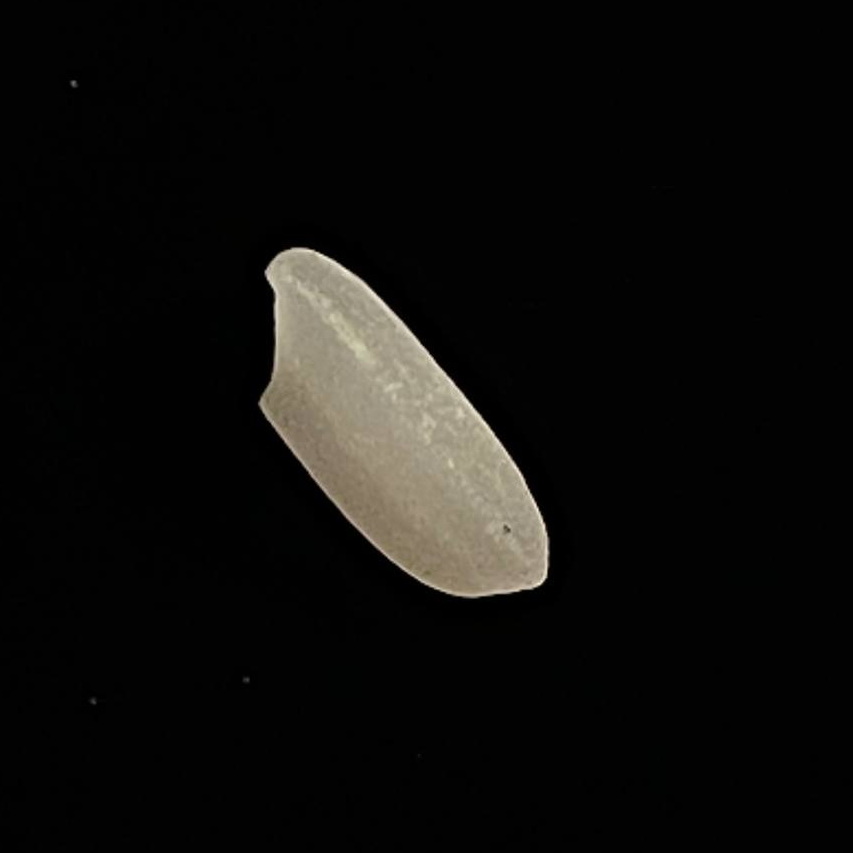
Rice variety: Katari_Polao